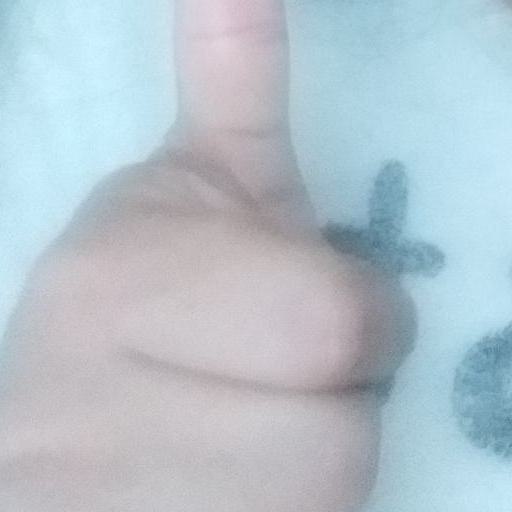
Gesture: like